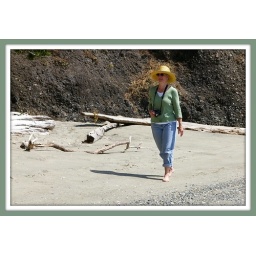
Lady in a yellow hat